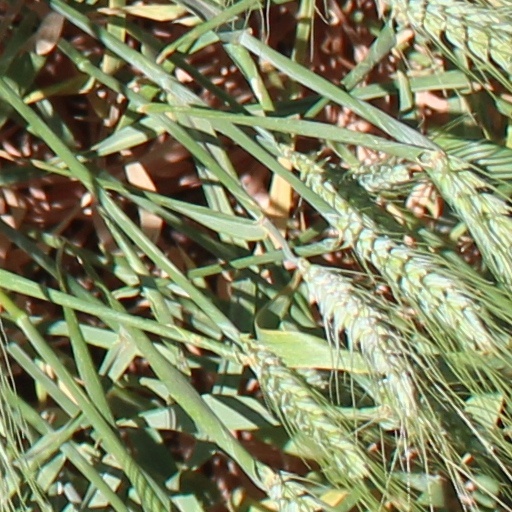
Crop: wheat